Horace Tabor

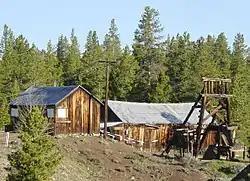
Matchless mine and Baby Doe Tabor cabin

On March 1, 1883, Tabor finally married Elizabeth "Baby Doe" McCourt in Washington, D.C., leaving him a social outcast. The marriage produced two daughters, Elizabeth Bonduel "Lily" and Rosemary "Silver Dollar" Echo. During the initial years of their marriage, the Tabors lived a life of luxury, including extensive travel.